Sinahawa Atharin

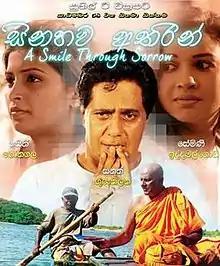

Sinahawa Atharin (A Smile Through Sorrow) is a 2015 Sri Lankan Sinhala drama philosophical film directed by Sanath Gunathilake and produced by Sunil T. Frenando for Sunil T Films. It stars Sanath Gunathilake and Semini Iddamalgoda with Hashini Gonagala and Jayani Senanayake. The music was composed by Nirosha Virajini. It is the 1,226th film in the Sinhala cinema.